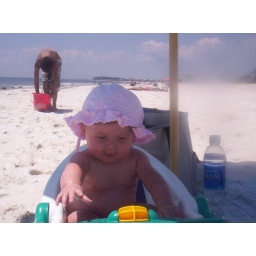
Kierceten playing in the water in her bathtub at Alligator Point